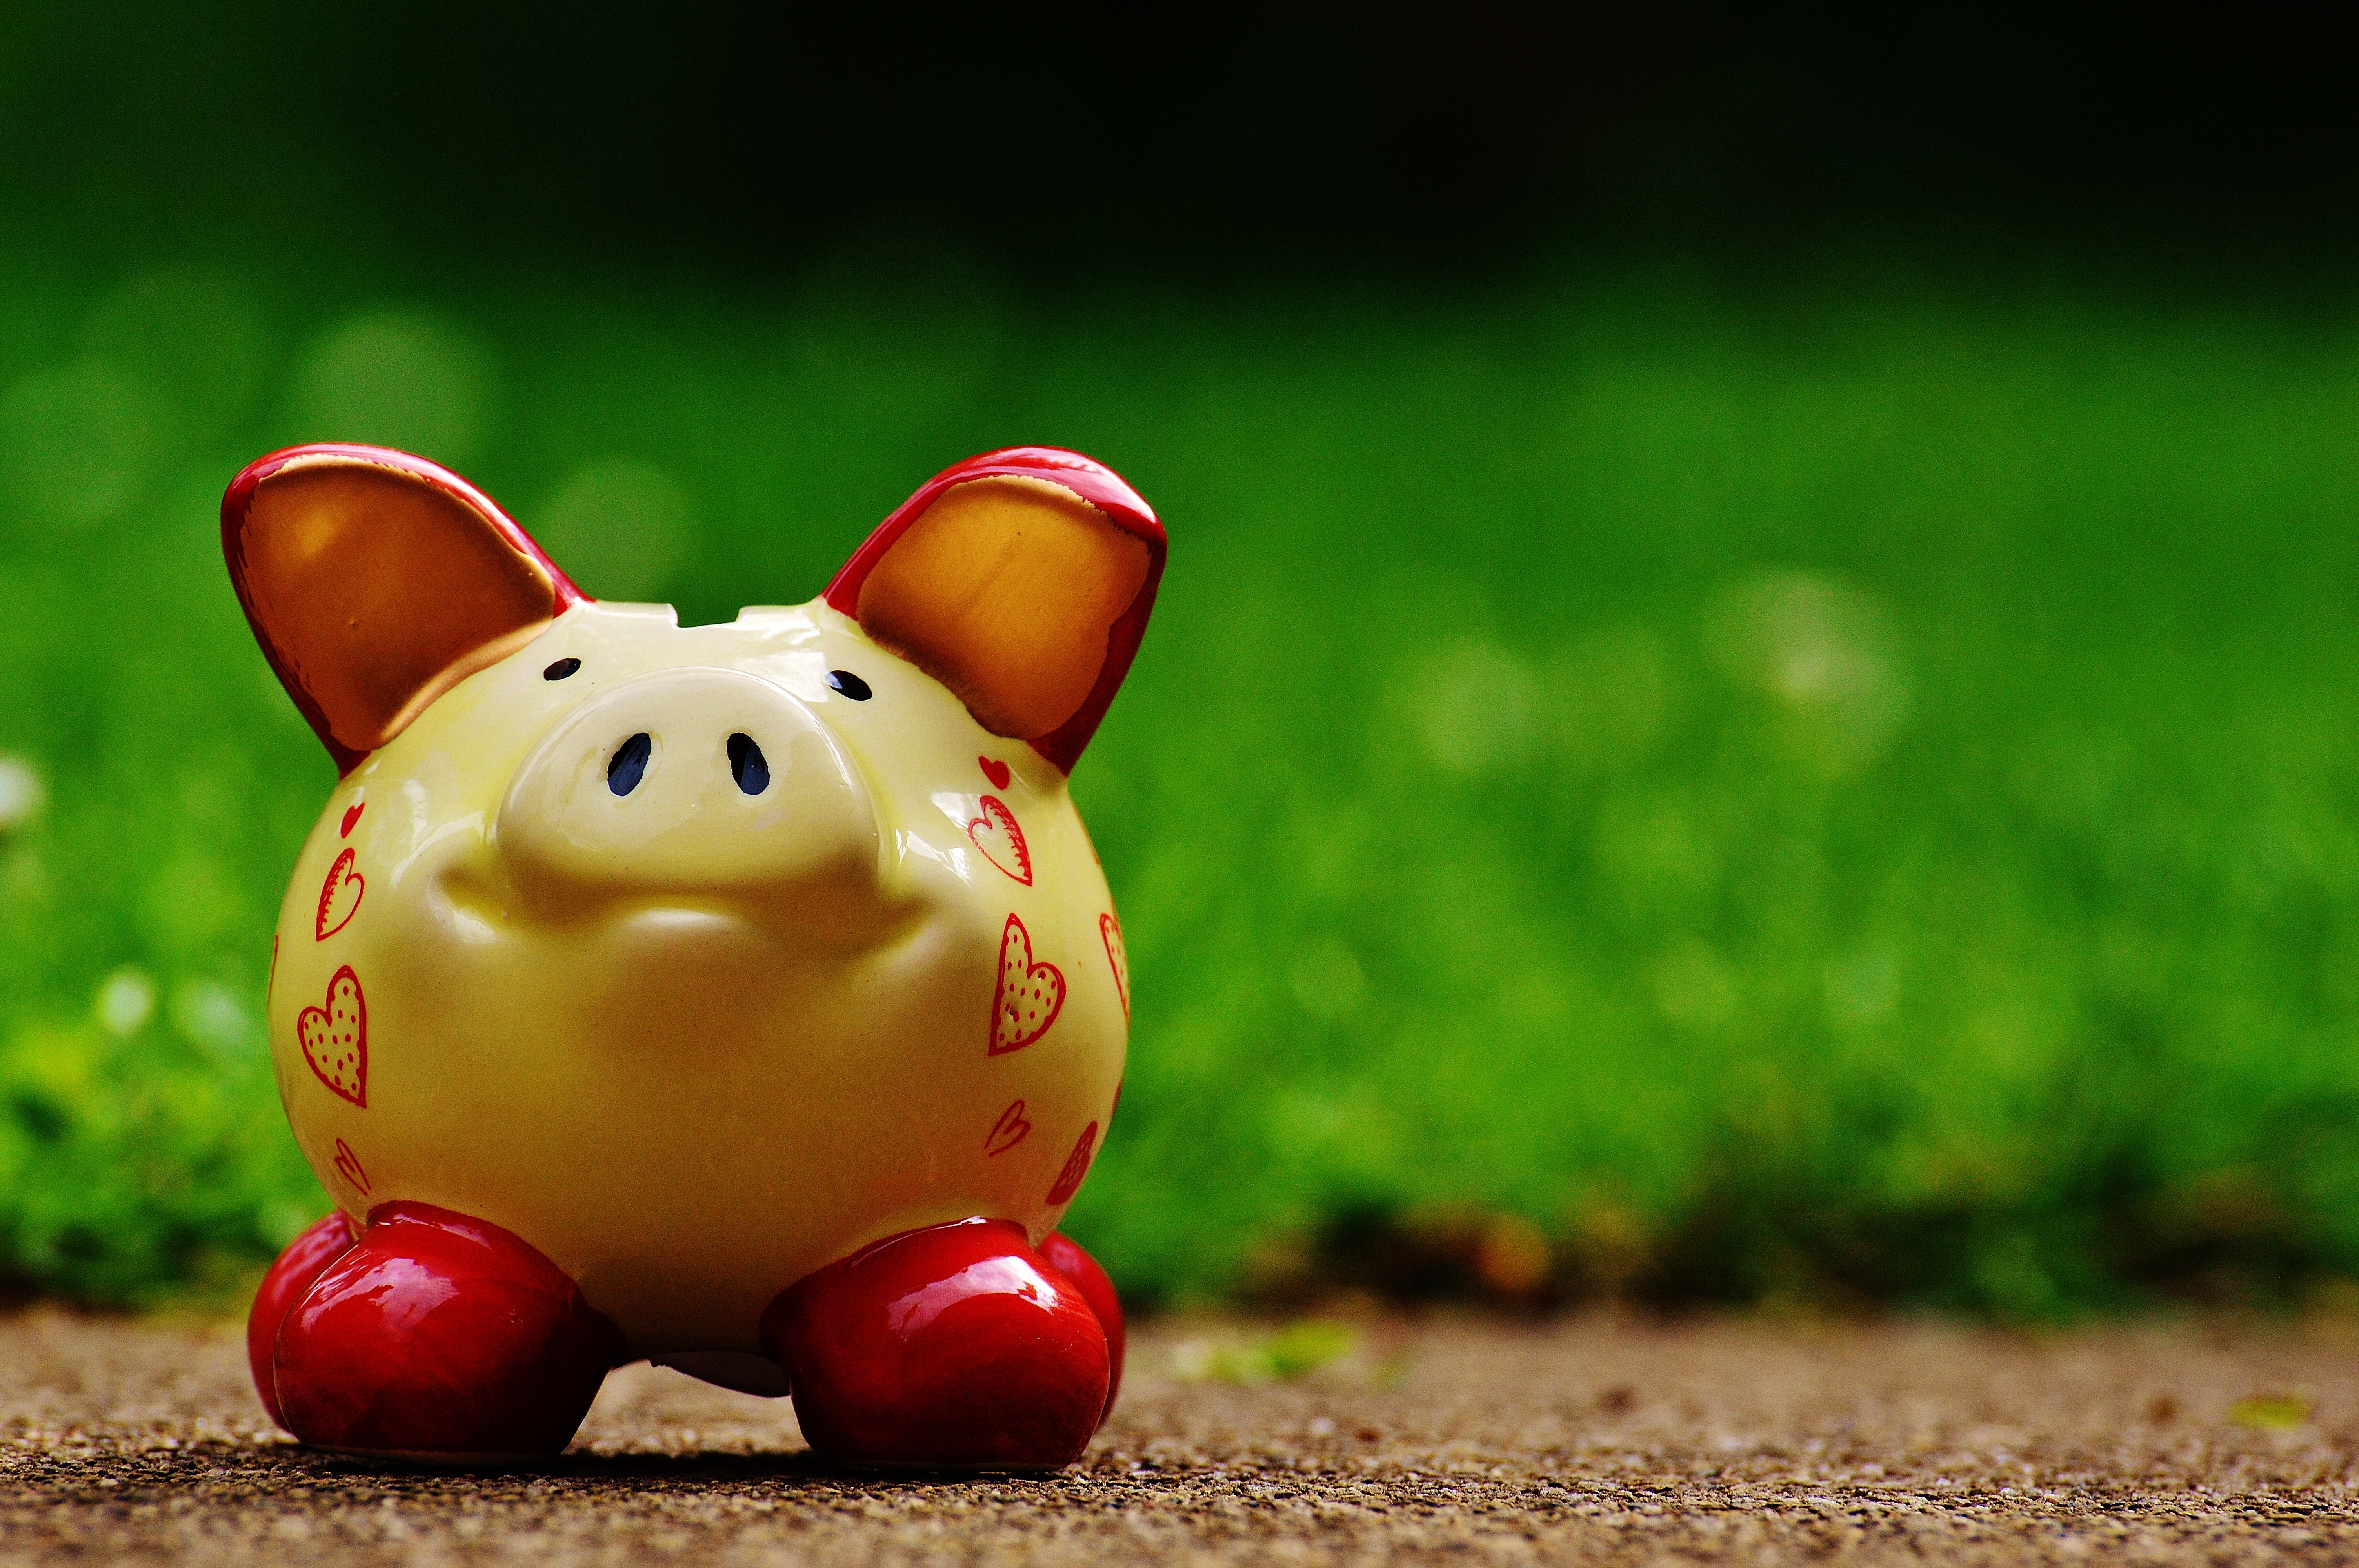
grass, lawn, meadow, heart, red, ceramic, money, toy, rabbit, piglet, funny, piggy bank, save, slot, coins, macro photography, spar slot, savings bank, bank note